Markus Reich

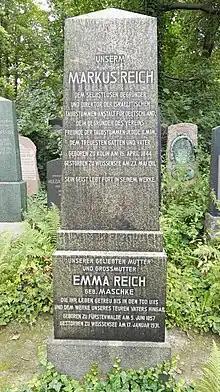
Grave of Markus aad Emma Reich

Markus Reich (born 1844- May 23, 1911, Kolín, Bohemia) was a teacher for the Deaf. He was the founder of Israelite Institution for the Deaf of Germany. He took an interest in Deaf education after meeting a highly educated Deaf man who was able to live independently. This experience, along with his religious values and his discovery that Jewish children were not allowed to attend the Royal Institution for the Deaf, motivated him to establish a school for Deaf Jews. After his death, his son assumed directorship of the Institution.